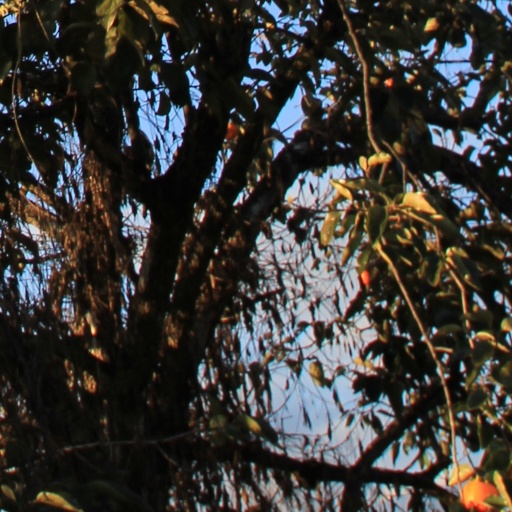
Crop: grape